Shweta Tiwari

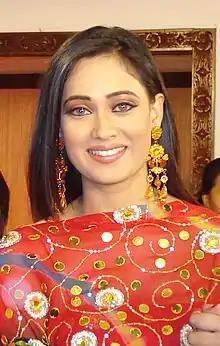
Tiwari on the sets of "Trinetra", in 2009

Tiwari then went onto appear in several Hindi, Bhojpuri and other languages films. Some of these include: "Aabra Ka Daabra" (2004), "Hamar Sayian Hindustani" (2008), "Apni Boli Apna Des" (2009) and "Bin Bulaye Baraati" (2011). In 2014, Tiwari also appeared in the Pakistani film "Sultanat".